Belmont Park (San Diego)

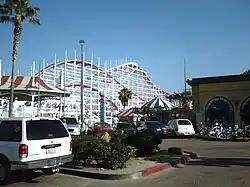
View of the entrance to Belmont Park with the Giant Dipper roller coaster in the background

Belmont Park is an oceanfront historic amusement park in the Mission Beach community of San Diego, California. The park was developed by sugar magnate John D. Spreckels and opened on July 4, 1925 as the Mission Beach Amusement Center. In addition to providing recreation and amusement, it was intended as a way to help Spreckels sell land in Mission Beach. Located on the beach, it attracts millions of people each year.